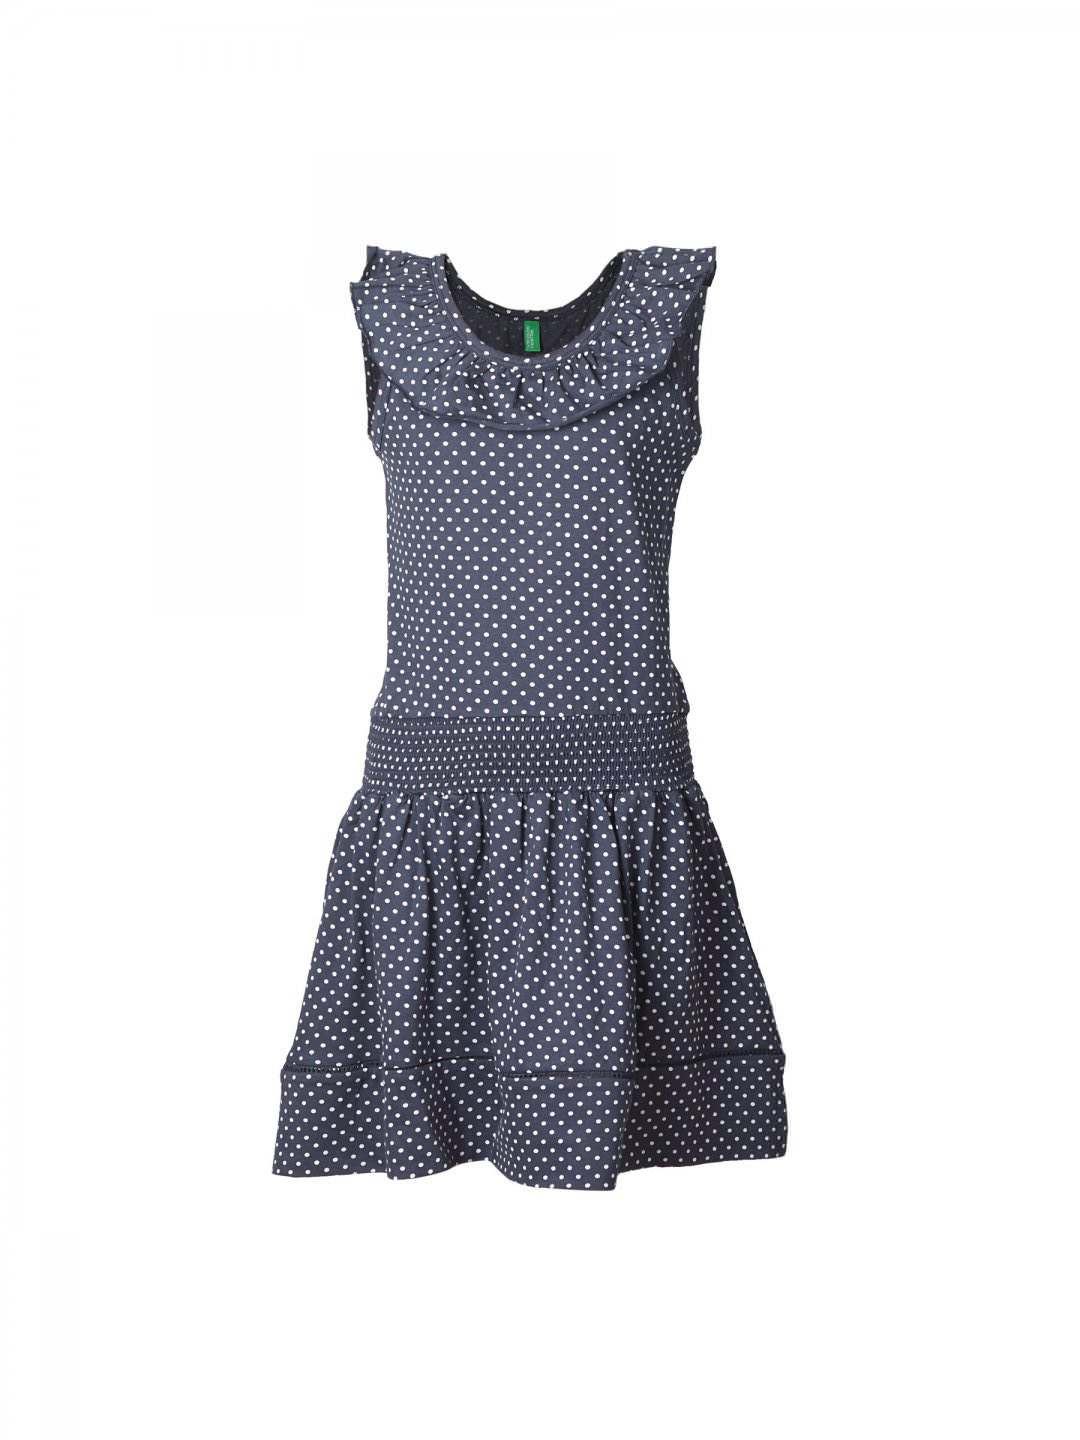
United Colors of Benetton Girls Polka Dot Navy Blue Dress
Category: Apparel / Dress / Dresses
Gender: Girls
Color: Navy Blue
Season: Summer 2012
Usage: Casual